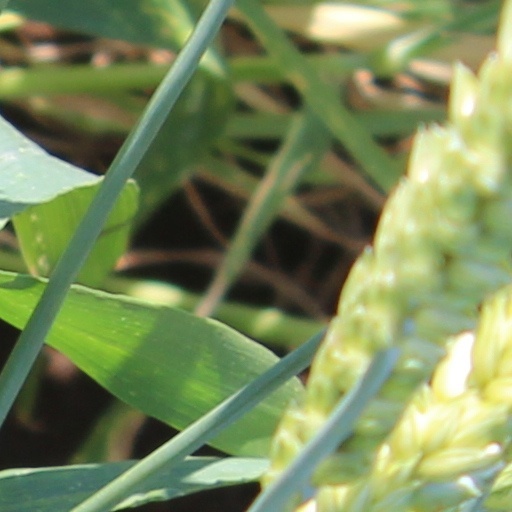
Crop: wheat